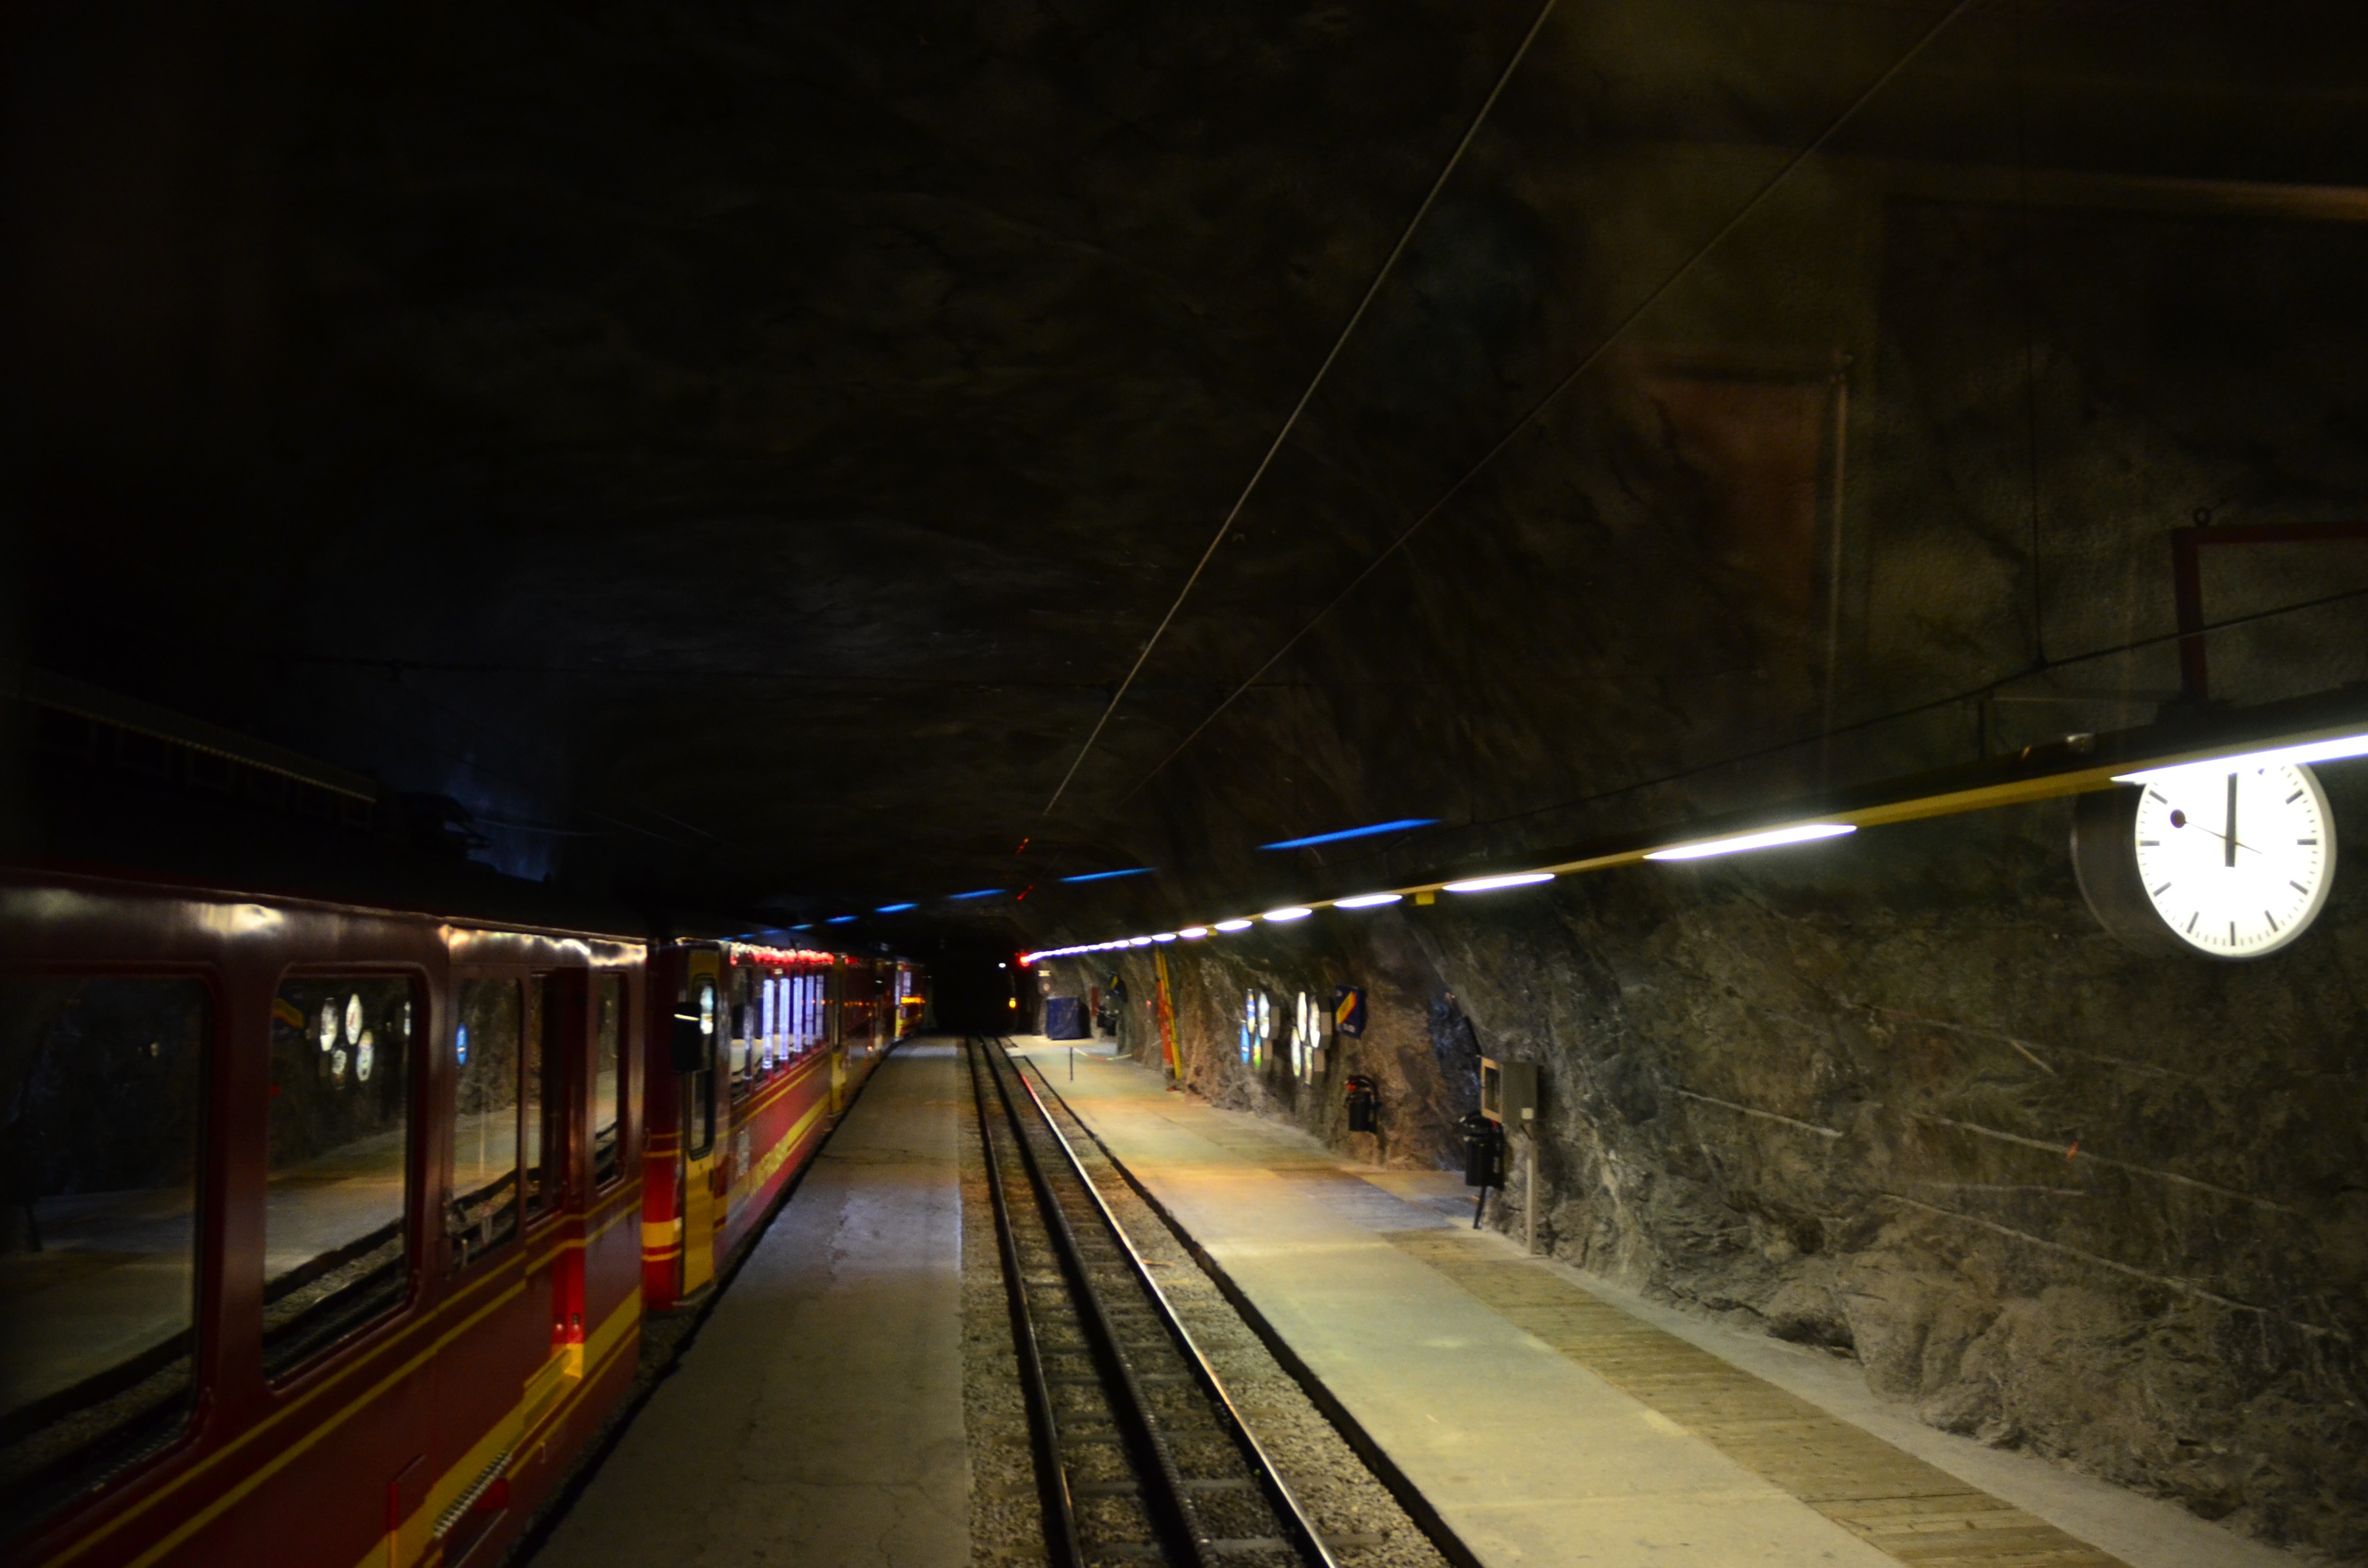
light, track, night, tunnel, subway, transport, evening, vehicle, darkness, lane, lighting, public transport, infrastructure, swiss, luzern, shape, interlaken, jungfrau, metropolitan area, rapid transit, top of mountin, white mountin, snow mountin